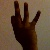
The image shows a hand gesture representing the number 9 in Indian Sign Language.